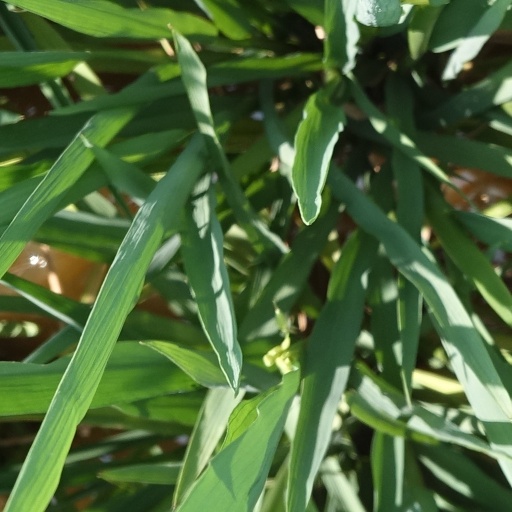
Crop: rice